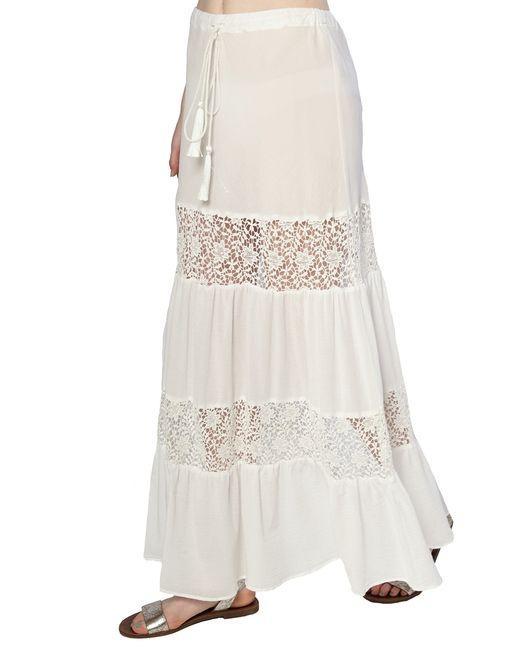
Loose Fit stylischer weißer Rock mit Netzdesign